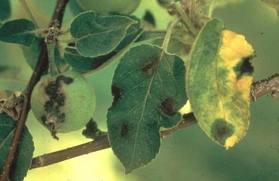
Labels: Apple Scab Leaf, Apple Scab Leaf